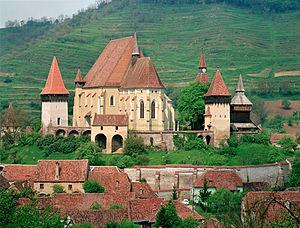
Les églises fortifiées de Transylvanie sont spécifiques aux villages saxons et sicules situés dans le sud-est de la Transylvanie. Autrefois au nombre d'environ 300, les églises fortifiées de Transylvanie ont joué un rôle à la fois religieux et militaire pendant plus de cinq siècles. Comptant environ 150 édifices au début du XXIᵉ siècle, les églises fortifiées de Transylvanie se trouvent au cœur de l'un des plus denses systèmes de fortifications médiévales bien préservées du continent européen.
Cet article recense les sites concernés par l'observatoire mondial des monuments en 2010.